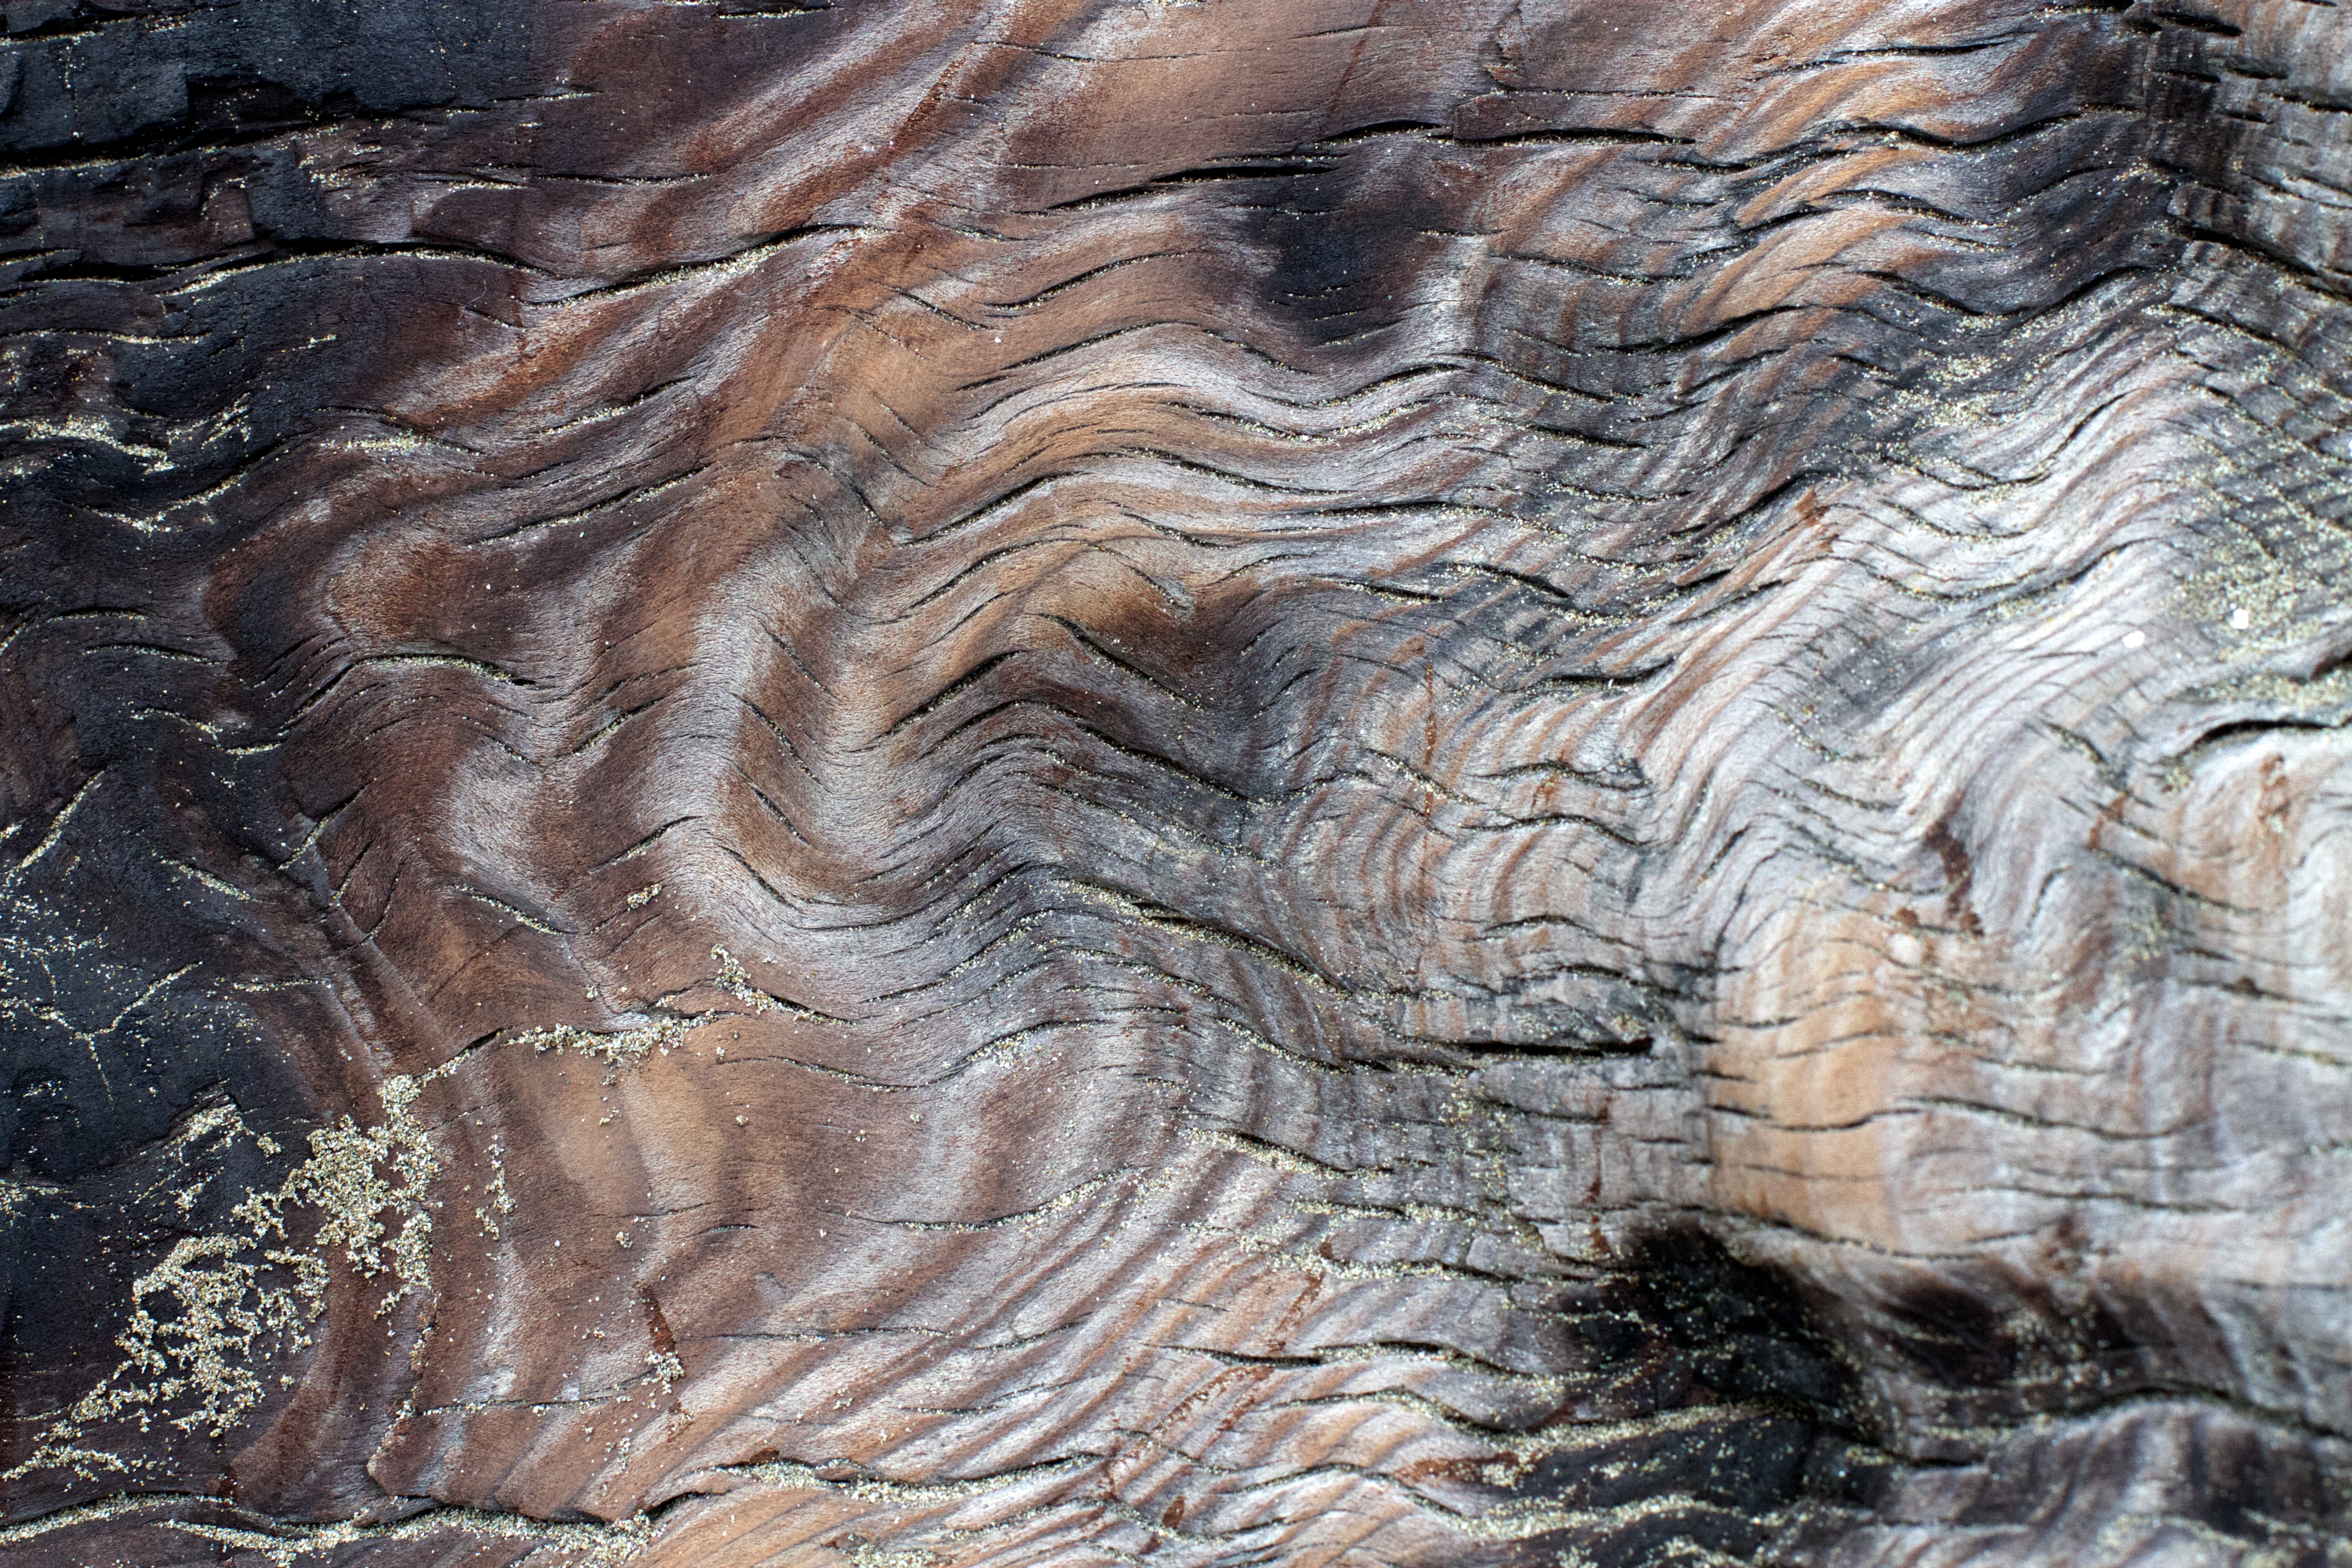
rock, wood, trunk, formation, soil, geology, carving, ancient history